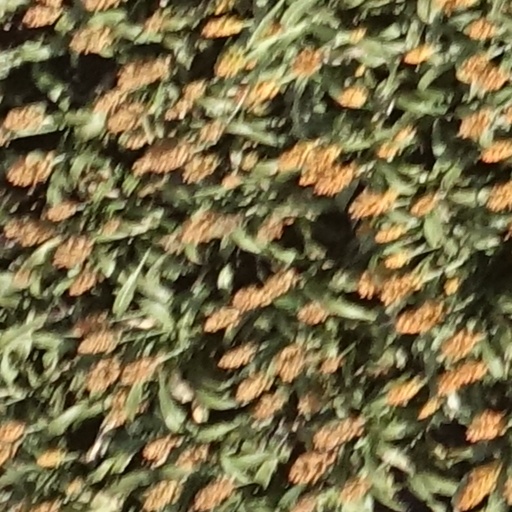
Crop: sorghum